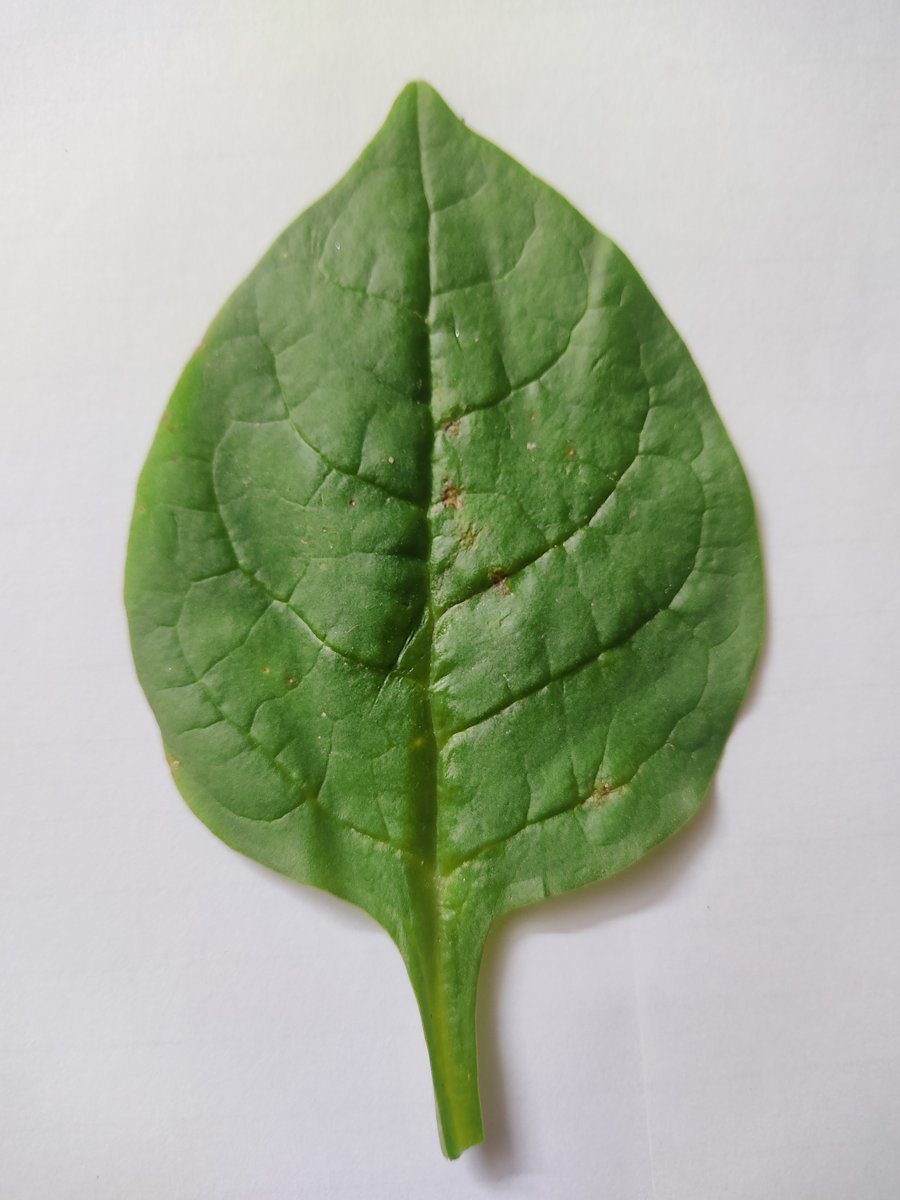
Label: Bacterial-Spot